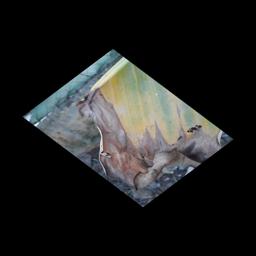
Label: POTASSIUM DEFICIENCY